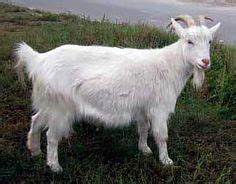
Label: sheep